Harry Wilson (footballer, born 1997)

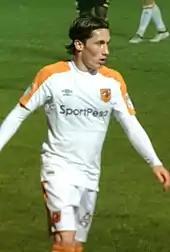
Wilson playing for Hull City in 2018

On 31 January 2018, Wilson signed a new deal with Liverpool and was loaned to Hull City until the end of the season. He made his debut coming off the bench in the 69th minute as a replacement for Fraizer Campbell in a 2–1 Championship defeat against Preston North End at Deepdale on 3 February.